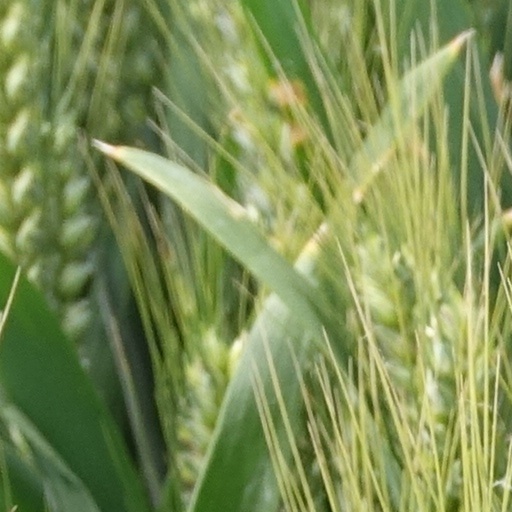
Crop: wheat